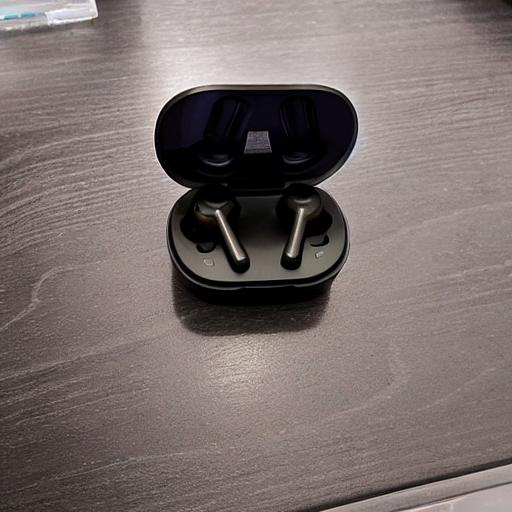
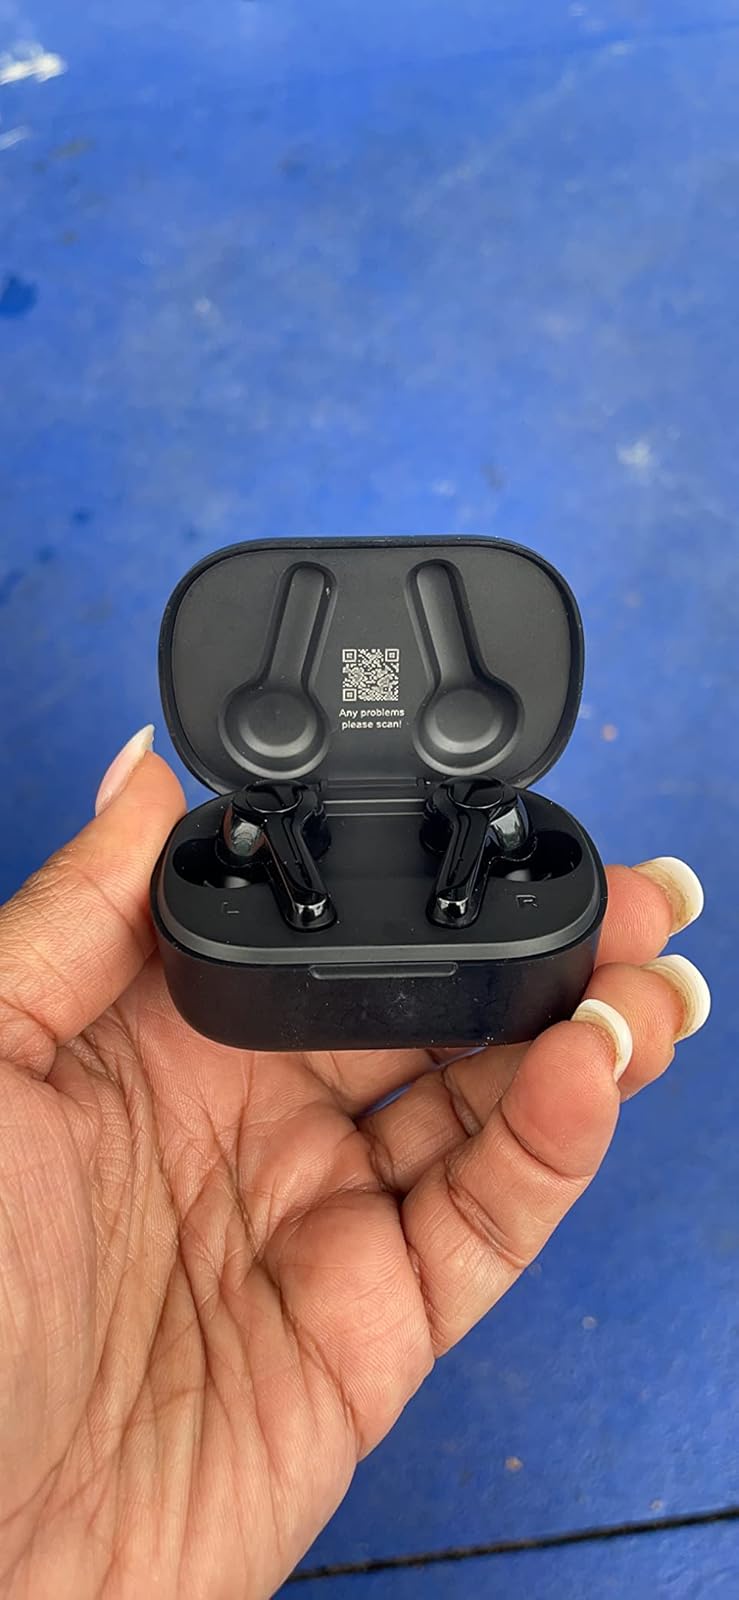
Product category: earbuds
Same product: no